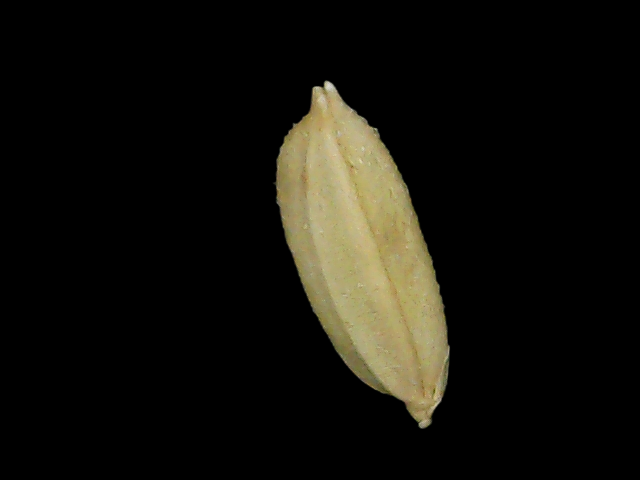
Rice variety: Bd52